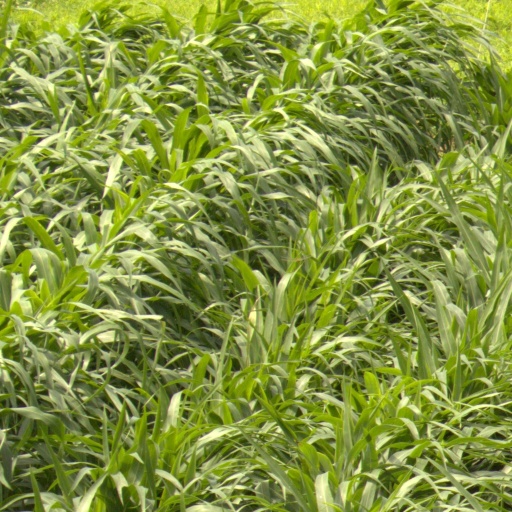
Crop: sorghum